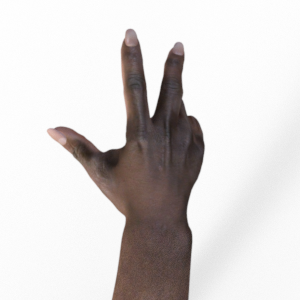
Label: scissors